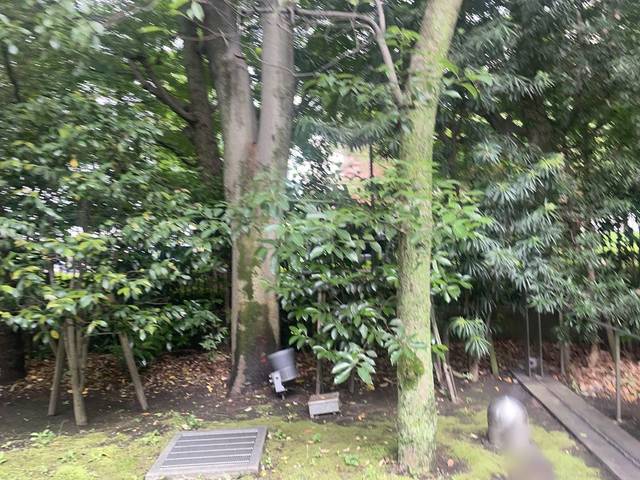
Region: Japan
Coordinates: 35.636, 139.72